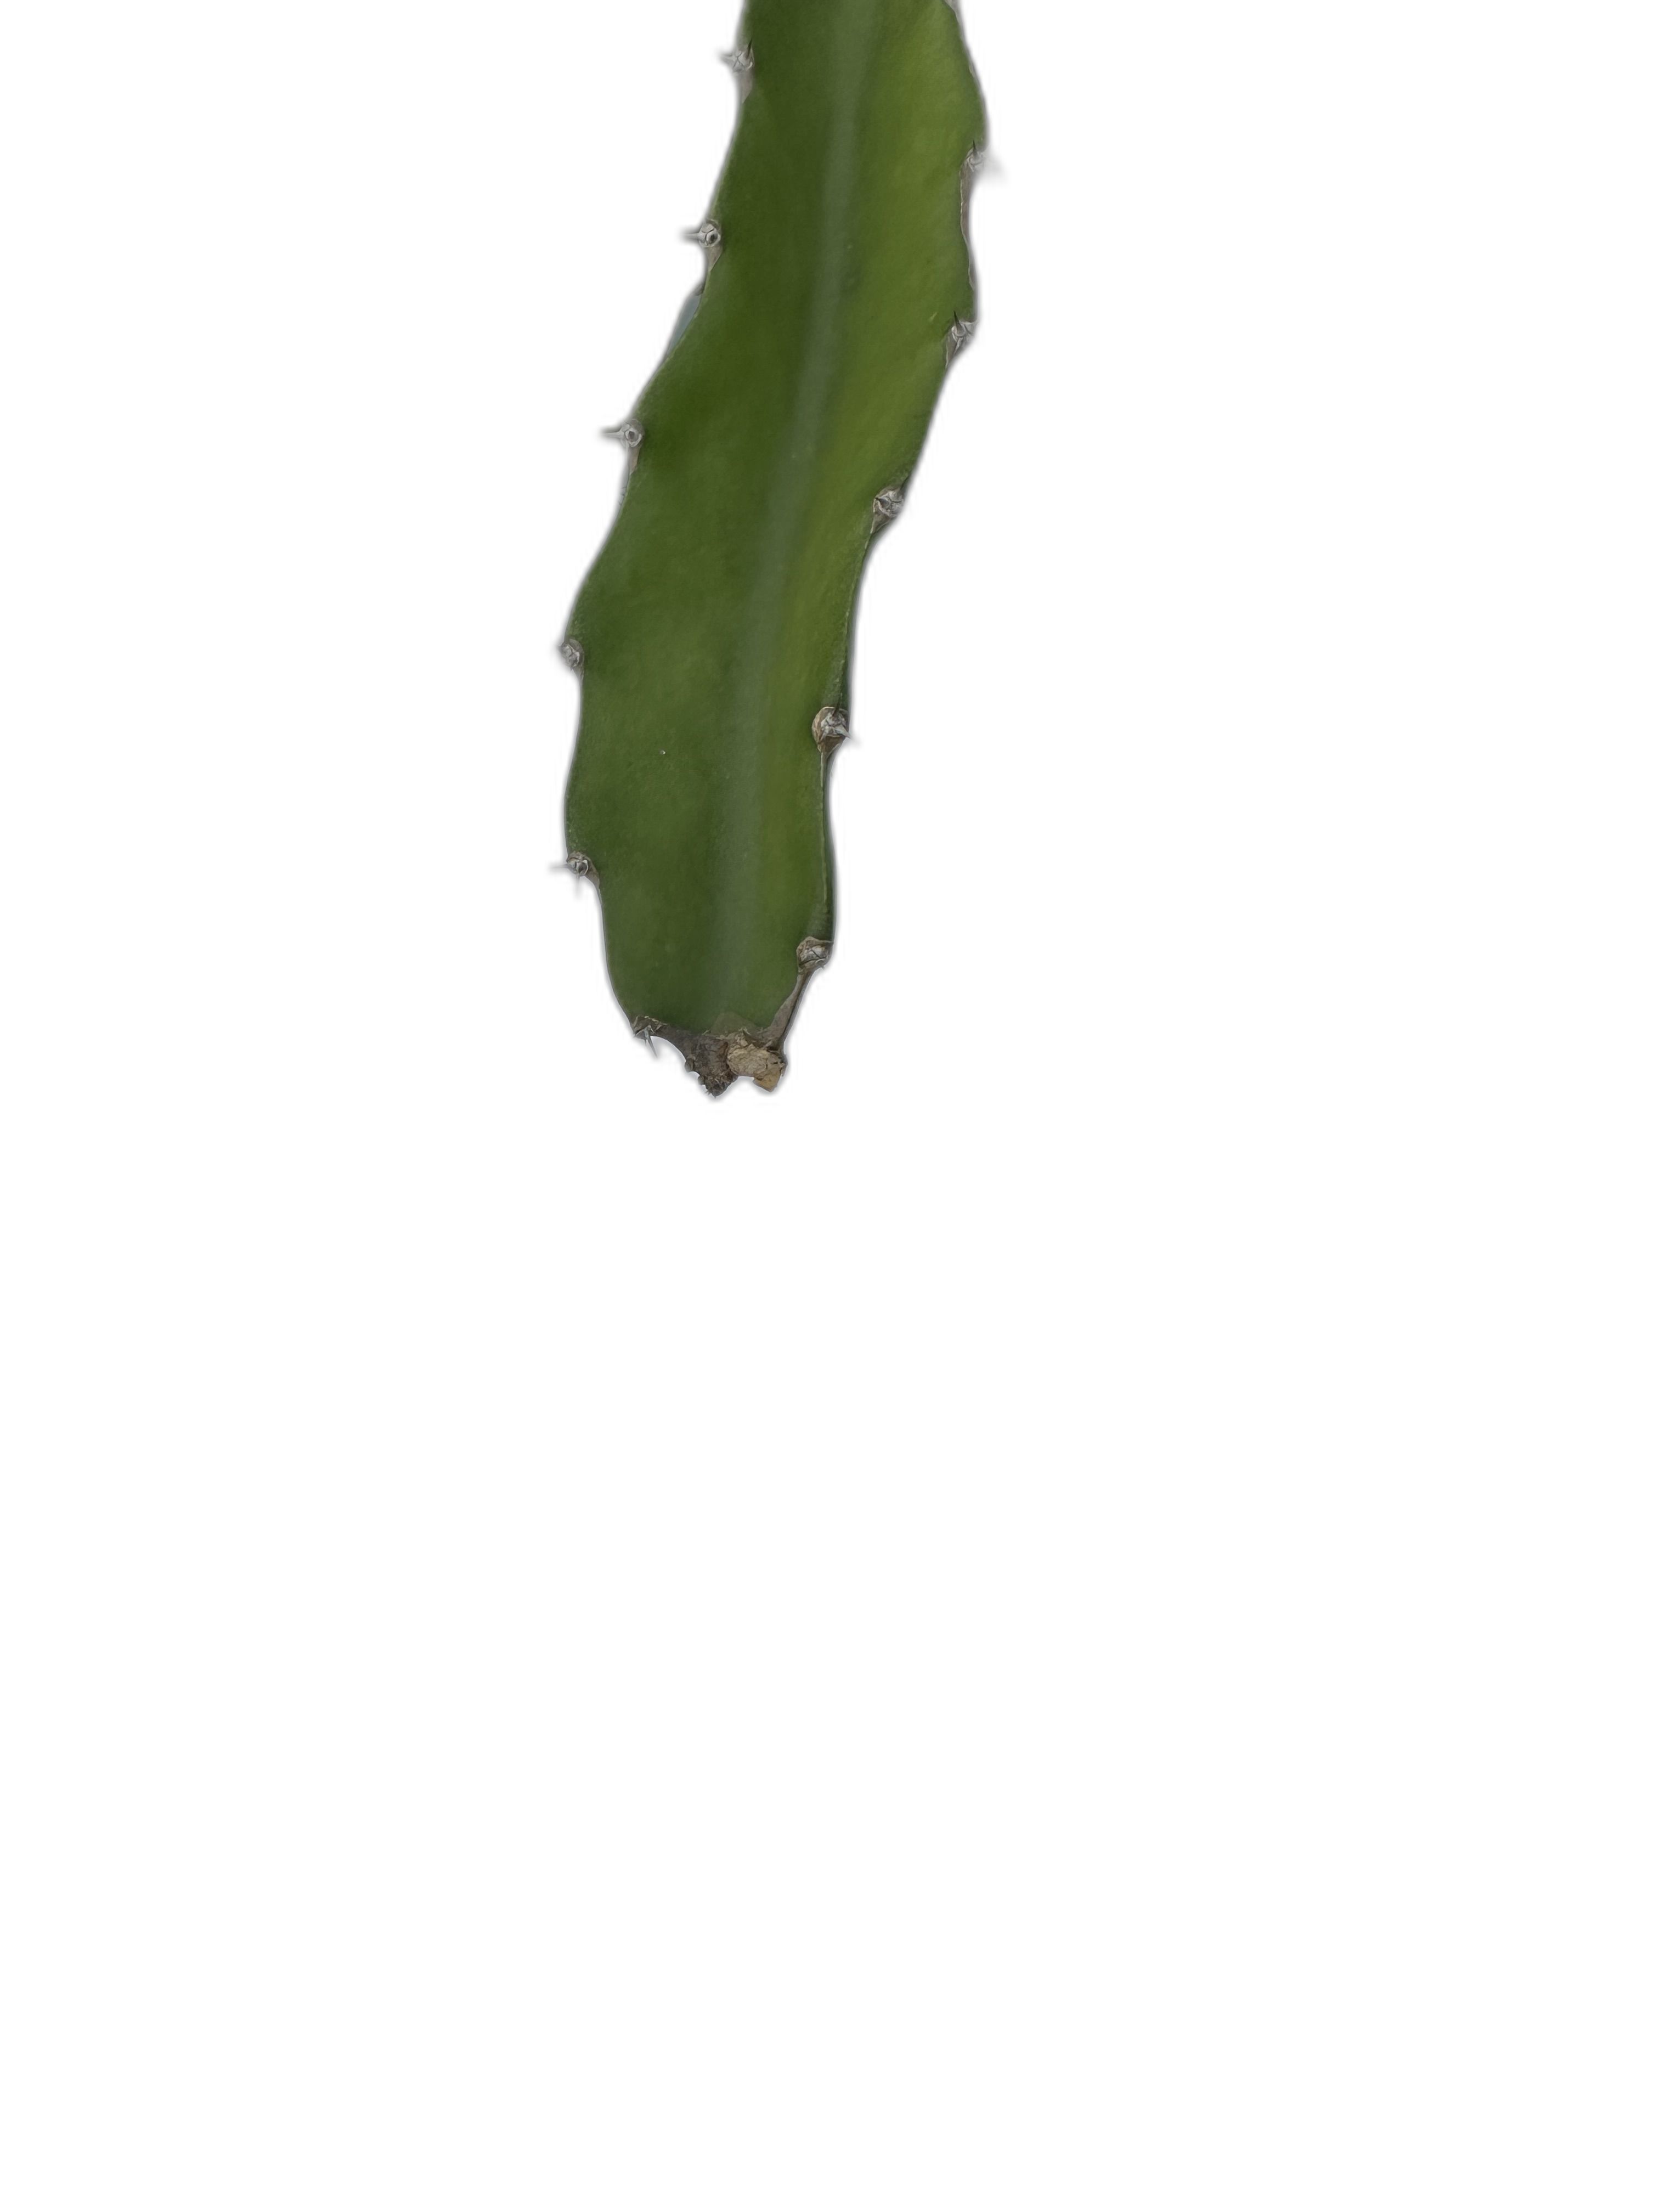
Label: Good leaf